Luxor

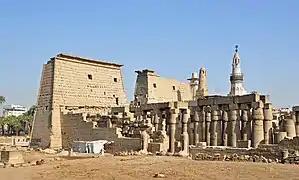
Luxor Temple, seen from the east bank of the Nile

Luxor was the ancient city of Thebes, the capital of Upper Egypt during the New Kingdom, and the city of Amun, later to become the god Amun-Ra. The city was regarded in the ancient Egyptian texts as "wAs.t" (approximate pronunciation: "Waset"), which meant "city of the sceptre", and later in Demotic Egyptian as "ta jpt" (conventionally pronounced as "tA ipt" and meaning "the shrine/temple", referring to the jpt-swt, the temple now known by its Arabic name Karnak, meaning "fortified village"), which the ancient Greeks adapted as Thebai and the Romans after them as Thebae. Thebes was also known as "the city of the 100 gates", sometimes being called "southern Heliopolis" ('Iunu-shemaa' in Ancient Egyptian), to distinguish it from the city of Iunu or Heliopolis, the main place of worship for the god Ra in the north. It was also often referred to as "niw.t," which simply means "city", and was one of only three cities in Egypt for which this noun was used (the other two were Memphis and Heliopolis); it was also called "niw.t rst," "southern city", as the southernmost of them.